1923 Vanderbilt Commodores football team

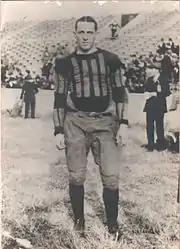

Vanderbilt's starting lineup for the Howard game: Bomar (left end), Reeves (left tackle), Lawrence (left guard), Sharp (center), Kelley (right guard), Walker (right tackle), Wakefield (right end), Kuhn (quarterback), S. T. Porter (left halfback), Reese (right halfback), Ryan (fullback).